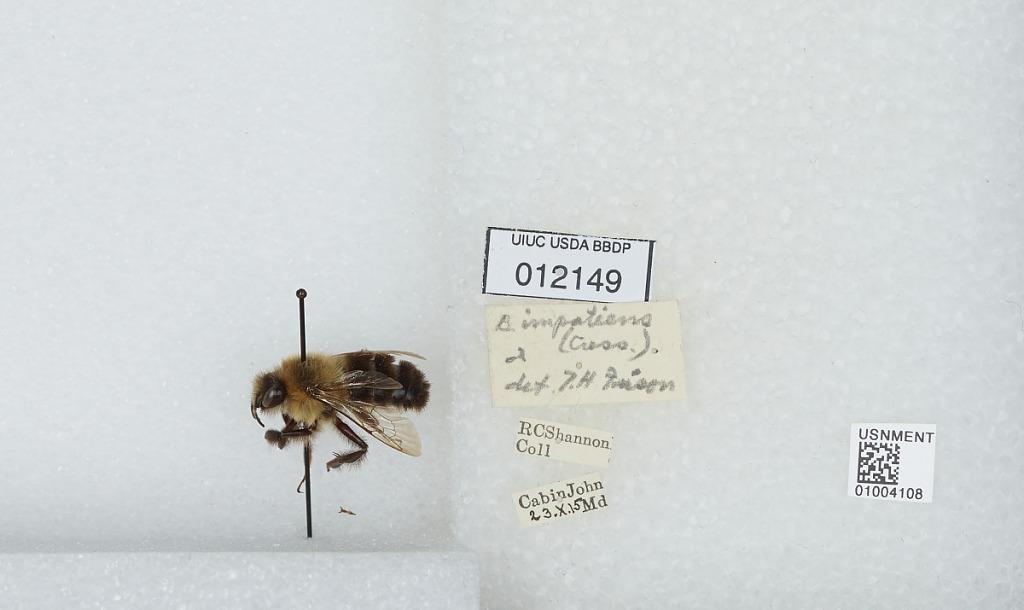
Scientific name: Bombus (Pyrobombus) impatiens Cresson
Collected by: R. Shannon
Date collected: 1915-10-23
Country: United States
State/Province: Maryland
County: Montgomery
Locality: Cabin John
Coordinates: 38.975, -77.1592
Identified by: Frison, T. H.